St Mary the Virgin's Church, Aylesbury

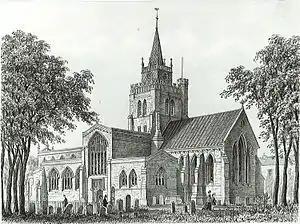
St Mary's Church, Aylesbury (1869)

In 1611 the Aylesbury Grammar School moved to what was then church buildings. These buildings now house the County Museum. The school remained here until 1907.